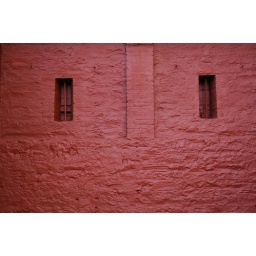
two windows in a red brick wall